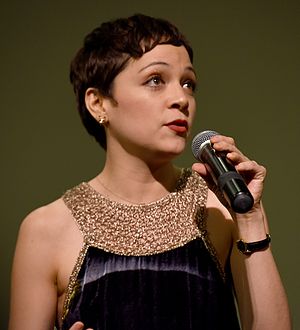
Natalia Lafourcade
Maria Natalia Lafourcade Silva er en Mexicansk pop-rock sanger og sangskriver, der siden sin debut i 2003 har været en af de mest succesfulde sangere på pop-rock-scenen i latinamerika. Hendes bands navn er Natalia y La Forquetina. Lafourcade ' s stemme er blevet kategoriseret som en lyrisk sopran.